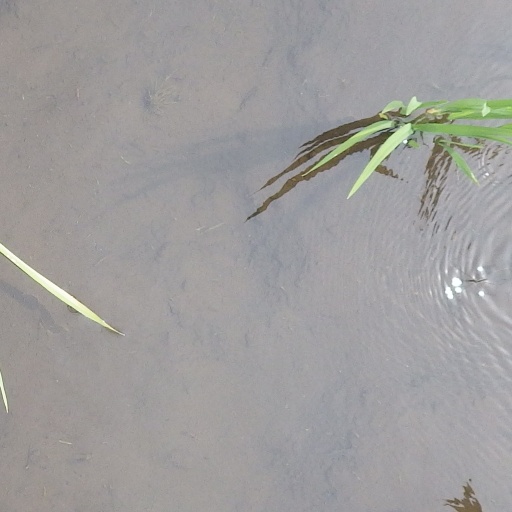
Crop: rice